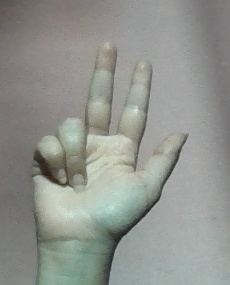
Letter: al